Edmund Blinn House

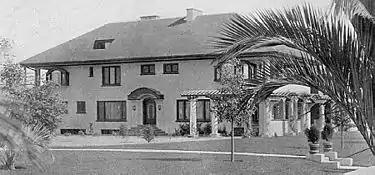
The Edmund Blinn House, Inland Architect magazine photo, July 1907, Pasadena.

After it dissolved the previous year and after nearly 76 years in the house, the Women's City Club of Pasadena in 2021 gifted The Edmund Blinn House to Pasadena Heritage, which maintains its headquarters in the building.